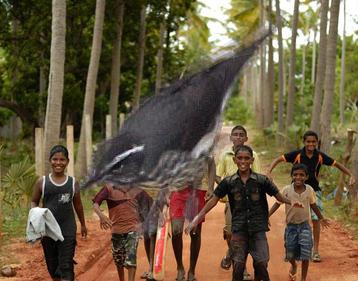
Bird species: Louisiana_Waterthrush
Bird type: landbird
Background: land